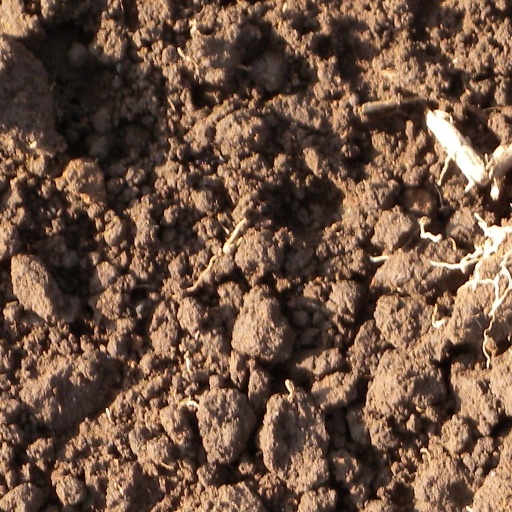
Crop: sorghum